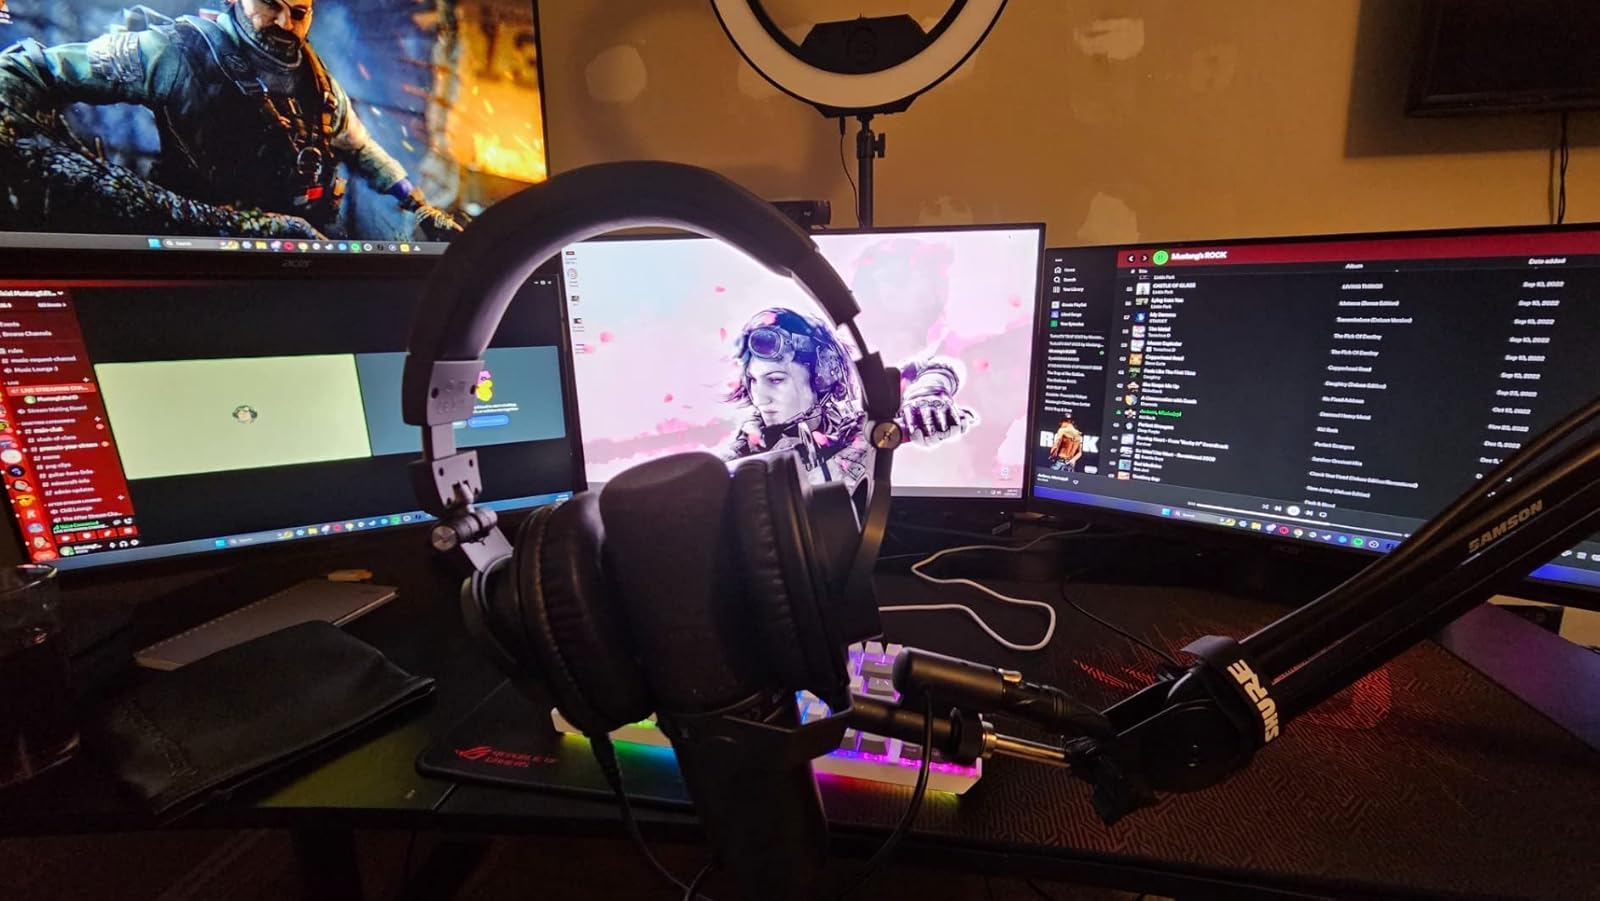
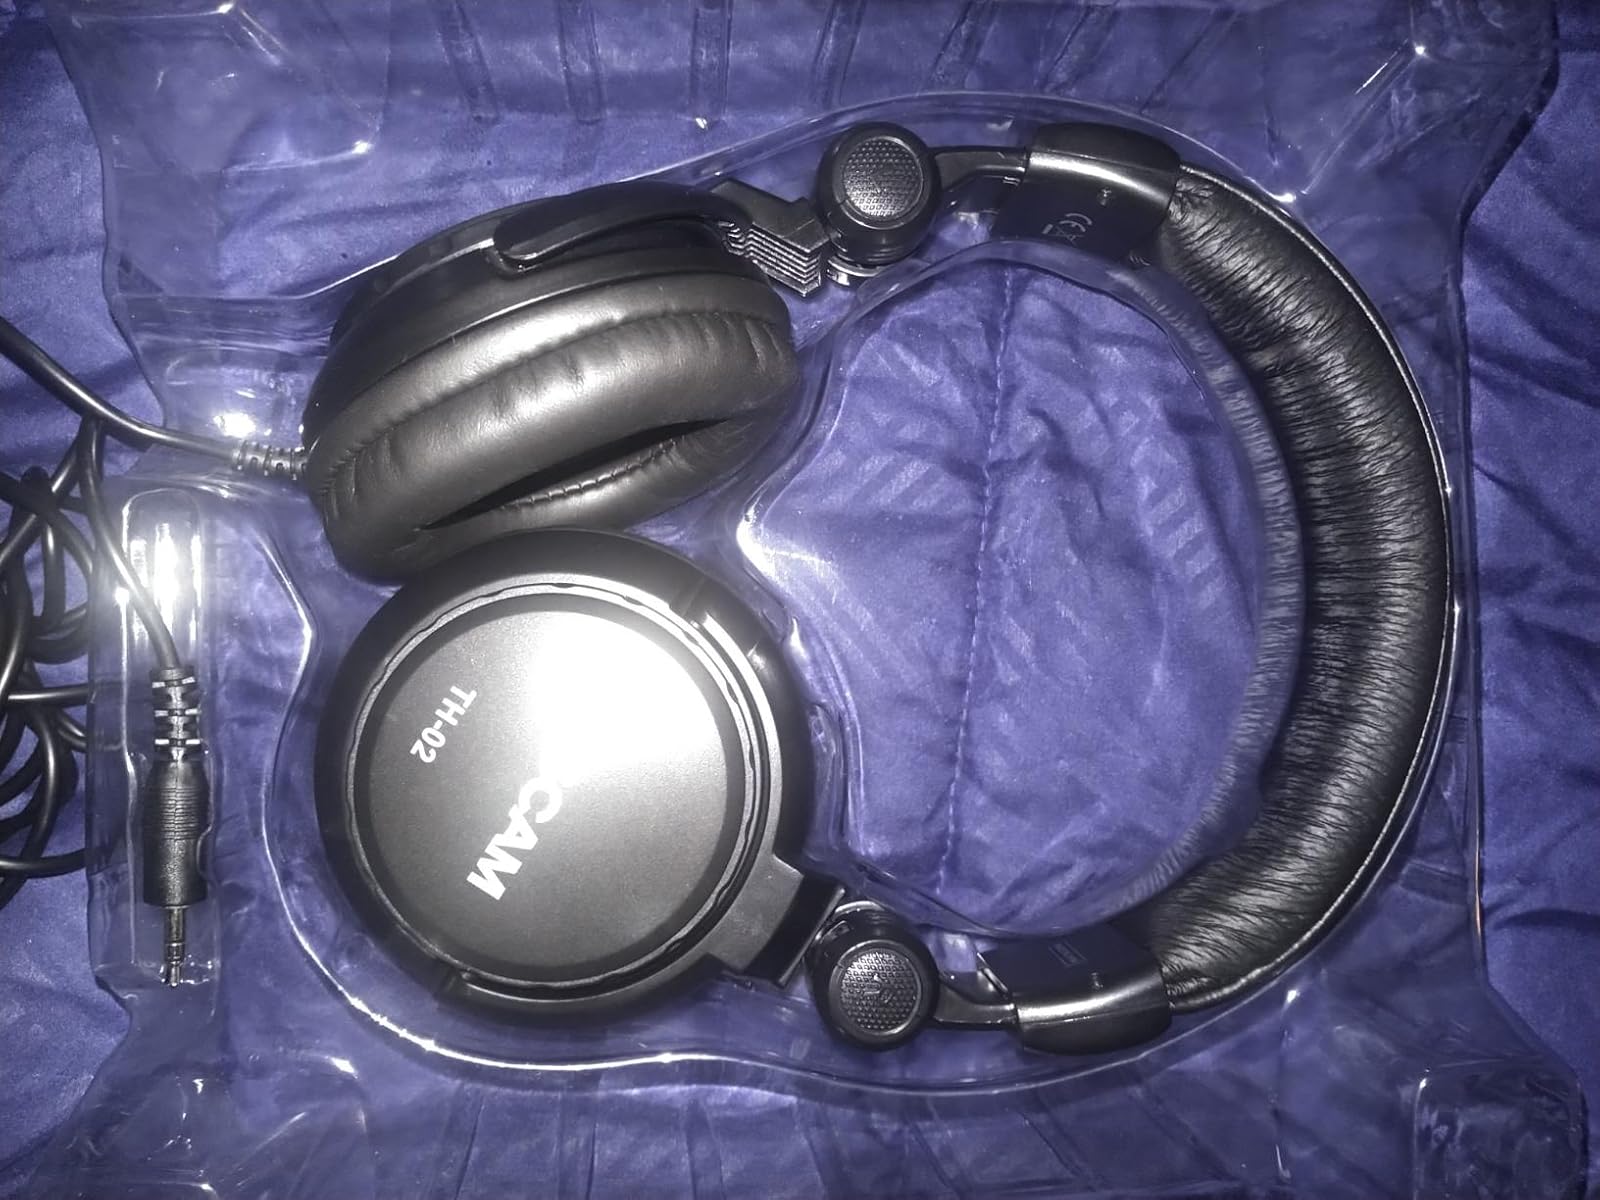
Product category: headphones
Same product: no